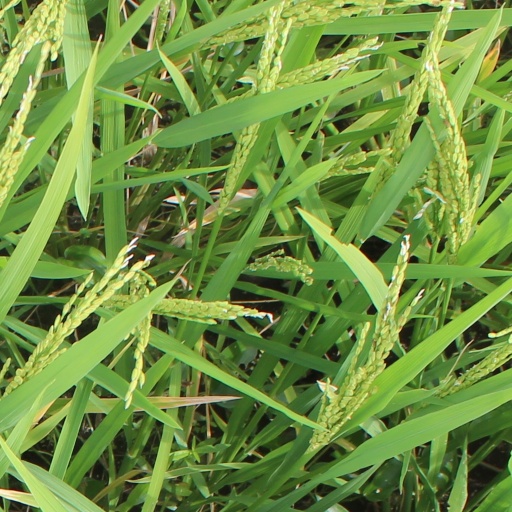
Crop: rice